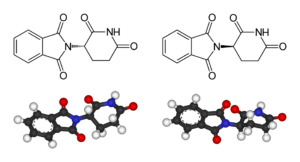
Stereokemi / Eksempel med thalidomid
De to enantiomerer af thalidomid. S-thalidomid til venstre og R-thalidomid til højre.
Stereokemi er en gren af kemien, som omhandler undersøgelser af det relativt rumlige arrangement af atomer i molekyler. Molekyler med samme atomer og bindinger imellem atomerne, kan have forskellig rumlig opbygning. Dette kaldes stereoisomeri. En vigtig del af stereokemi er undersøgelsen af chirale molekyler, altså molekyler der er spejlbilleder af hinanden.